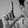
ASL letter: L